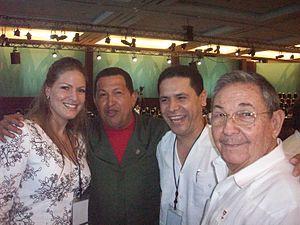
Le groupe de Rio est une organisation créée le 18 décembre 1986. Cette association vise à améliorer la coopération entre les différents pays d'Amérique latine.